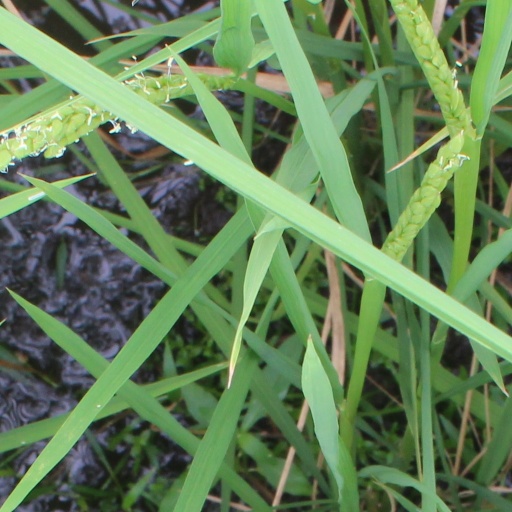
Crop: rice